Valerio de la Cruz

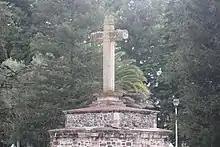
Cruz del Atrio of Jilotepec

During his time in the Jilotepec region, de la Cruz undertook many charitable acts. In 1565, thanks to the work of de la Cruz, the construction of the open chapel in Jilotepec (Nuestra Señora de la Limpia Concepción) began. Its use was intended primarily for the local indigenous population. It measured 47 x 27 meters and was one of the largest open chapels of its time.